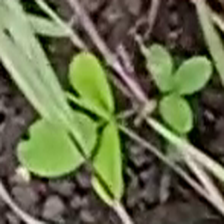
Weed species: Asian_Pigeonwings_(Clitoria Ternatea)